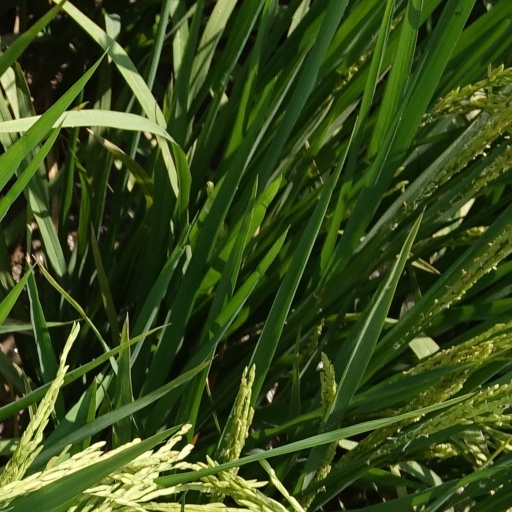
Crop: rice